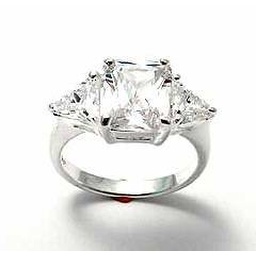
assortment of rings in stock- white or colored stones